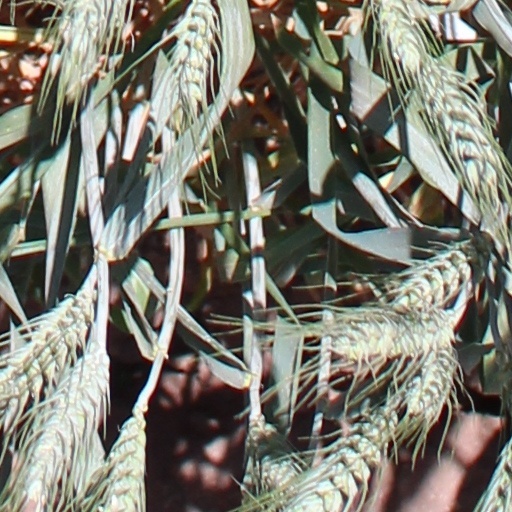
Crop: wheat